Haara Kotiya

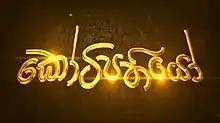
Haara Kotiya 2 - Kotipathiyo title card

Lara and Ranji are released. Underworld don, Dharman, hires them to kill a journalist, Kavishan Perera. Lara and Ranji refuse, angering Dharman. Kavishan is killed by Dharman's henchmen. Lara kills the shooter and flees with Kavishan's fiancée, Anjali, from Dharman and Minister Mothilal Caldera, who masterminded Kavishan's death. Anjali promises to avenge Kavishan and hides in Lara and Ranji's slum.